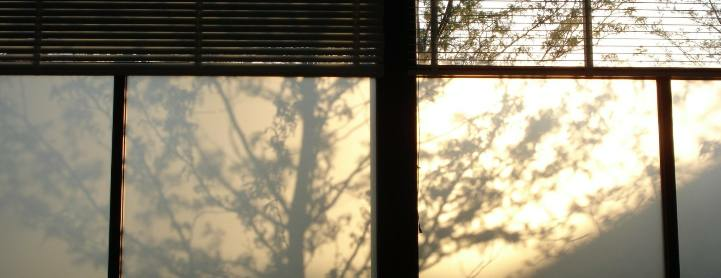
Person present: No